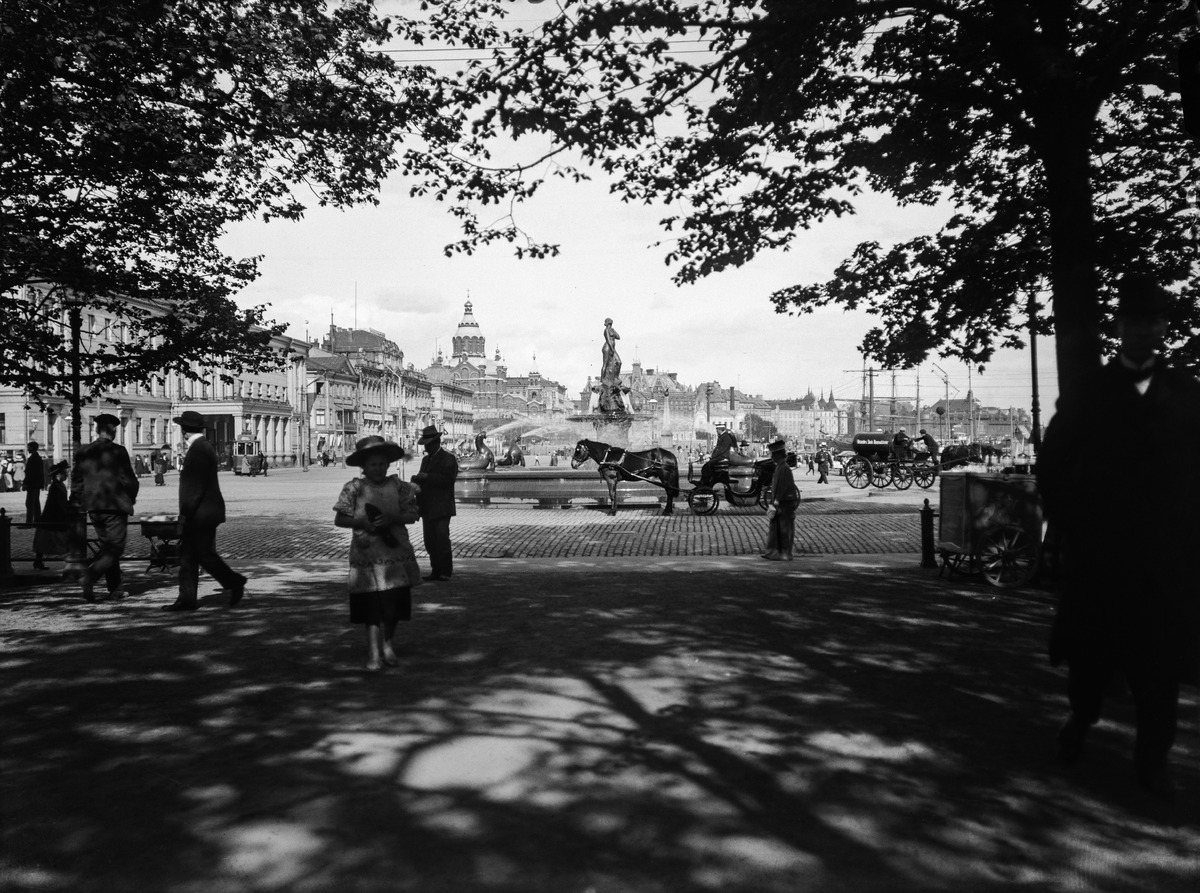
Kesäinen näkymä Esplanadilta itään
sisällön kuvaus: Kesäinen näkymä Esplanadilta itään. Kuvan keskiössä on vuonna 1908 Kauppatorin laidalle pystytetty suihkulähde ja veistos Havis Amanda. Mantan eteen on pysäköinyt vuokra-ajuri eli vossikka. Kuvan etualalla tyttö joka on riisunut kenkänsä. mustavalkoinen
Kuvaaja: Lindholm, Eino, valokuvaaja
Ajankohta: kuvausaika 1910 -luku
Paikka: Suomi, Uusimaa, Helsinki, Kaartinkaupunki Helsinki, Kappeliesplanadi
Aiheet: veistokset, patsaat, suihkukaivot, hevoset, vossikat, tuomiokirkot, mastot, lehdet, puut, varjot, miesten puvut, katukiveykset, kengät, päähineet